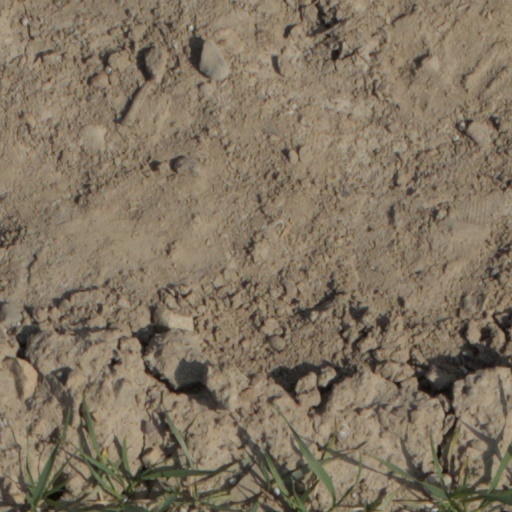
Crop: wheat